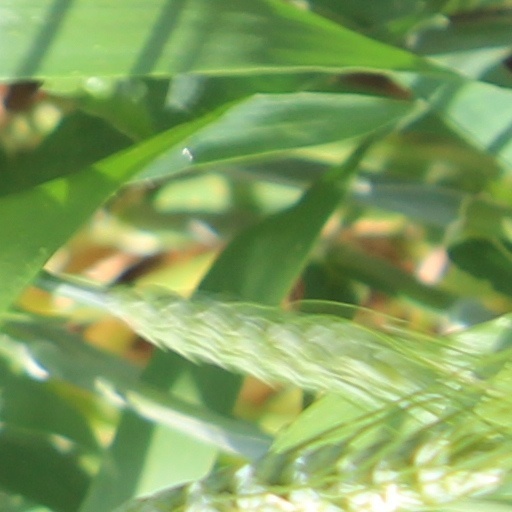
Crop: wheat